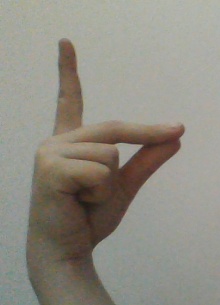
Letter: ta